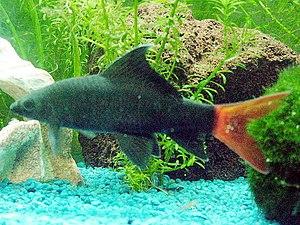
Les Cypriniformes sont un ordre de poissons d'eau douce. Le terme de carpe est quelquefois utilisé de façon générique pour les désigner. Cypriniformes est un ordre de poissons à nageoires rayonnées, regroupant notamment les carpes, vairons, loches et apparentés. Cet ordre compte cinq à six familles, plus de 320 genres et plus de 3250 espèces, avec de nouvelles espèces décrites tous les quelques mois ou plus, et de nouveaux genres reconnus fréquemment. Le nombre d’espèces existantes décrites est d'environ 4147. Les Cypriniformes forment l’ordre le plus diversifié en Asie du sud, mais sont totalement absents de l'Australie et de l'Amérique du Sud.